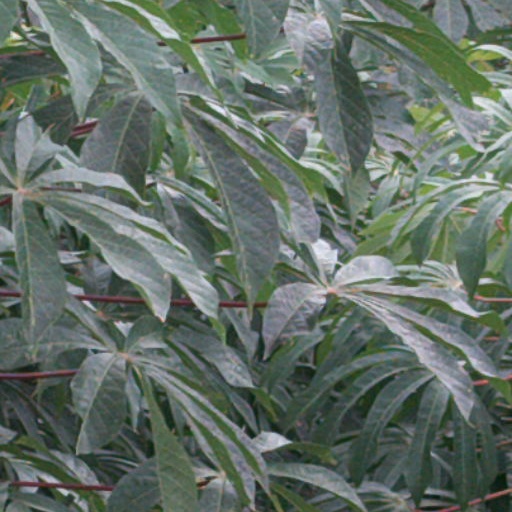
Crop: cassava